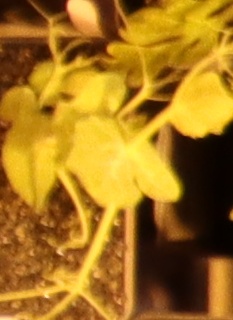
Label: Field Pea